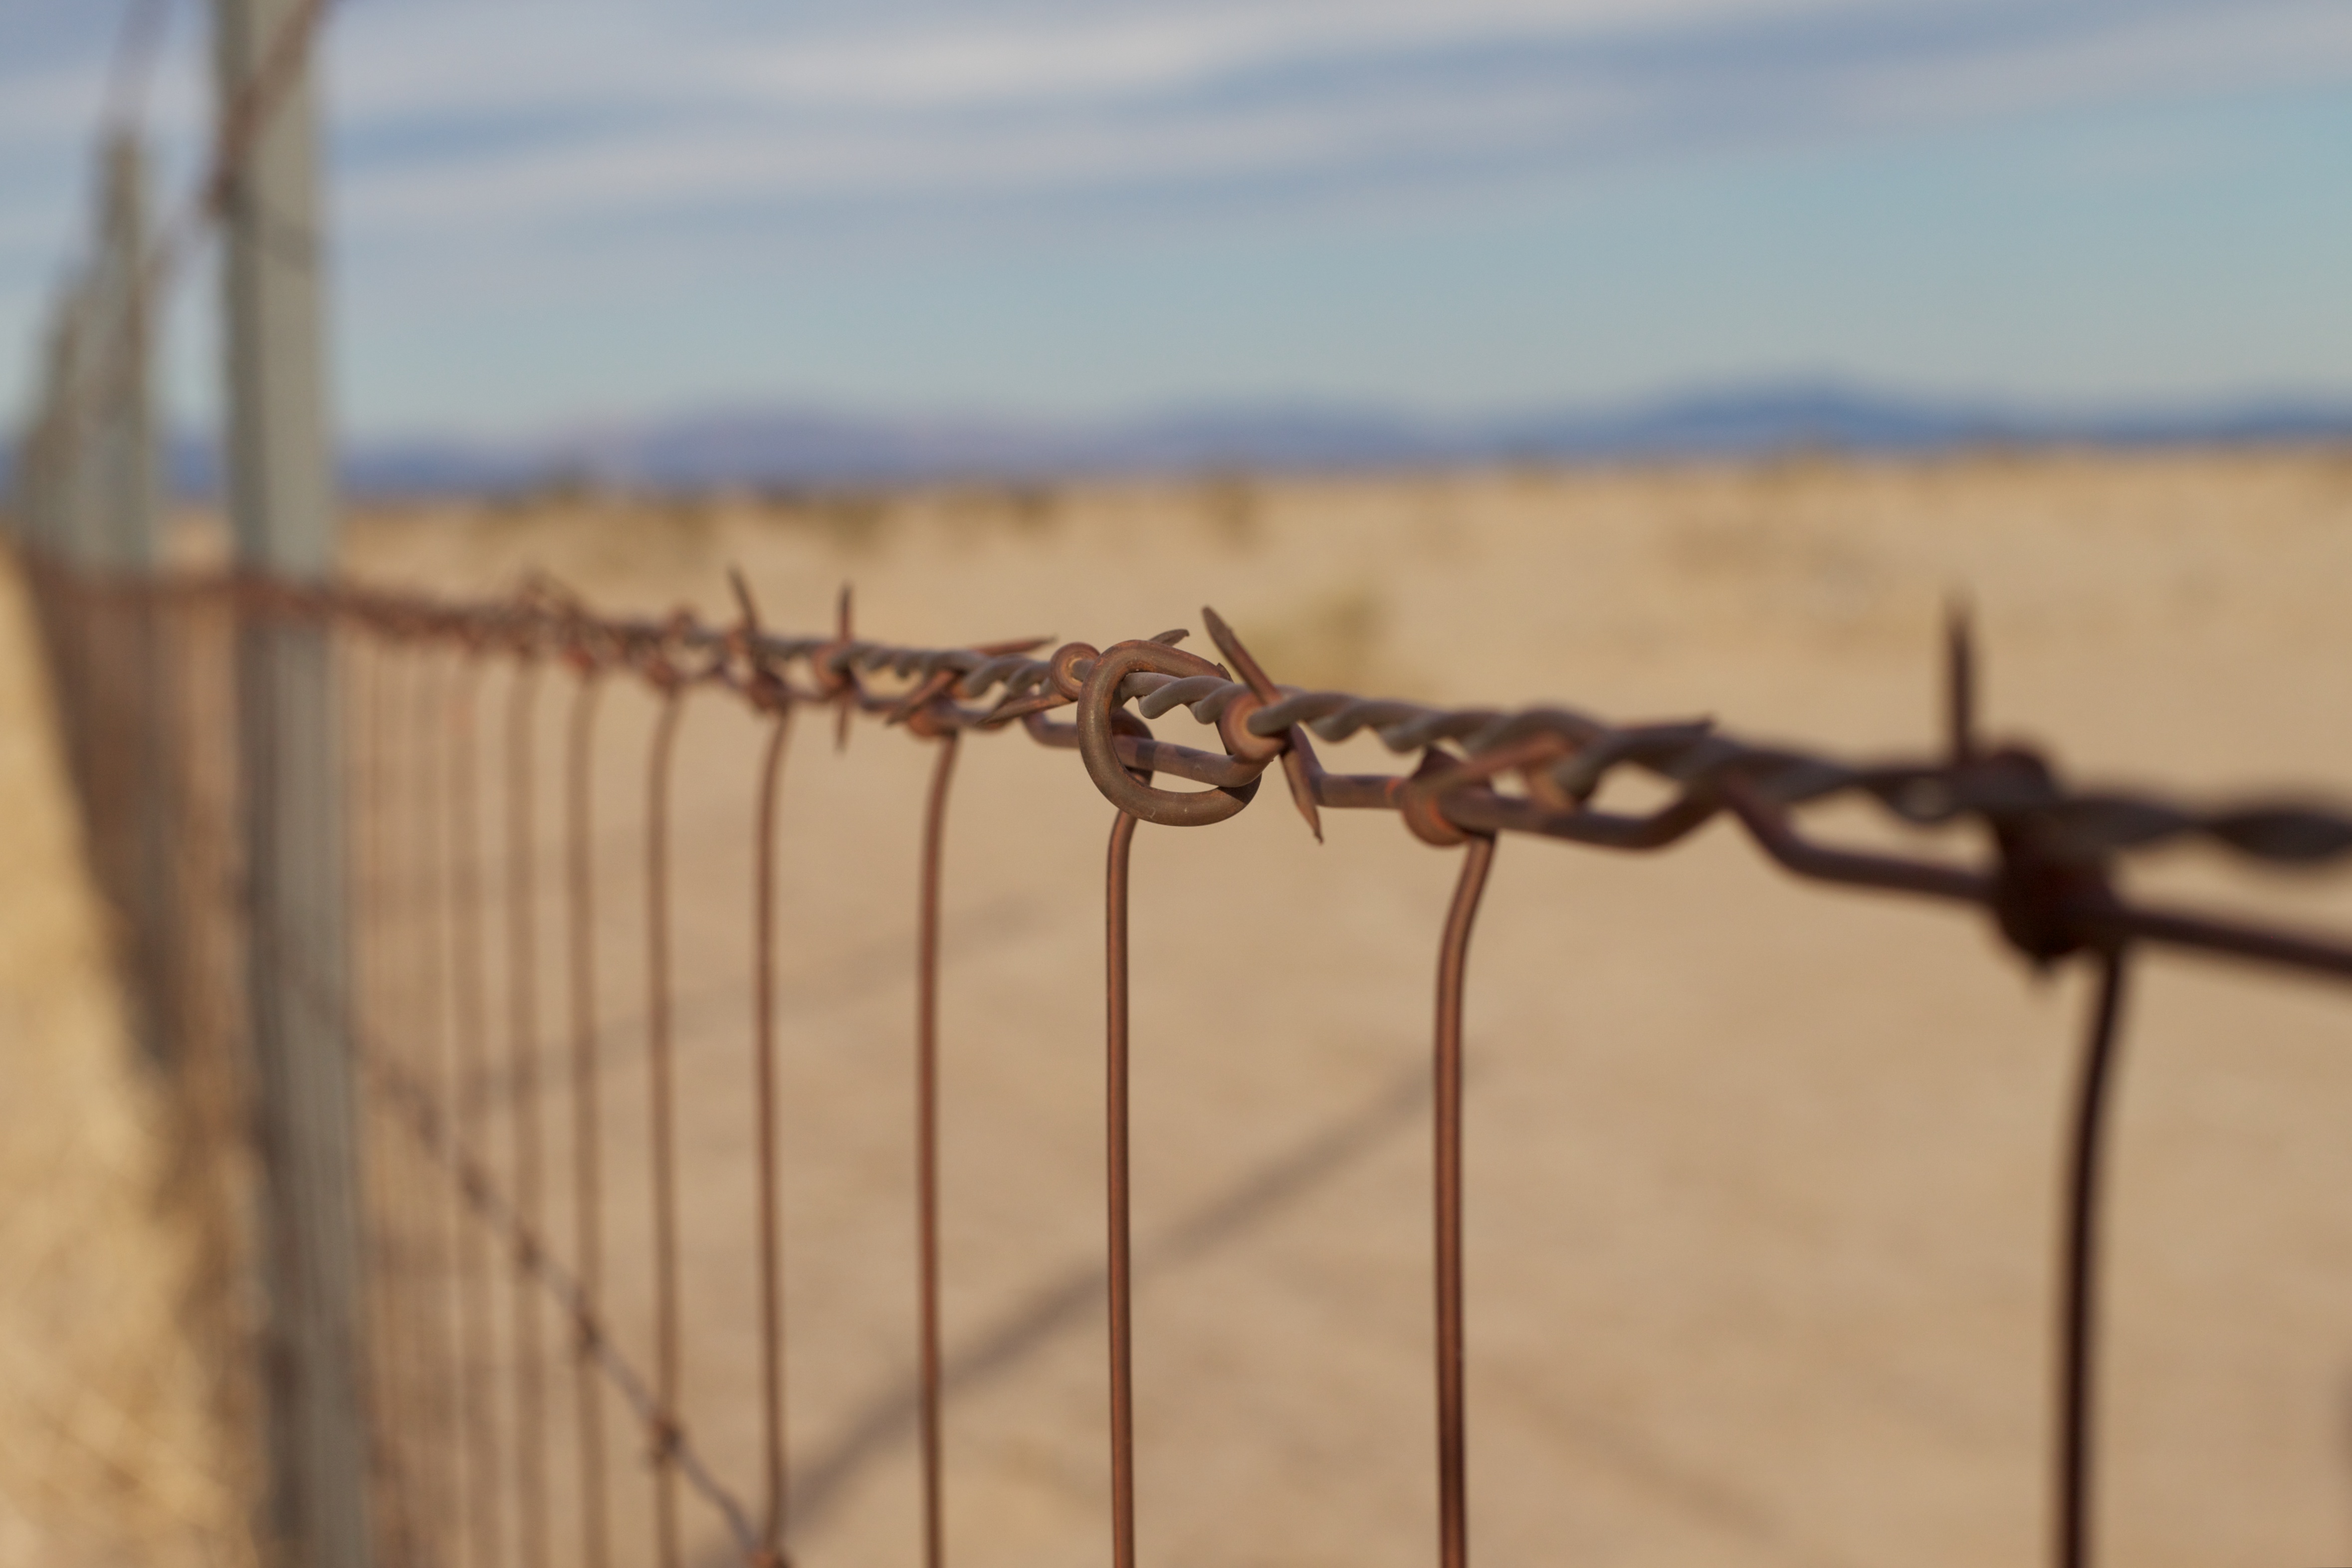
branch, fence, barbed wire, wood, twig, outdoor structure, wire fencing, home fencing